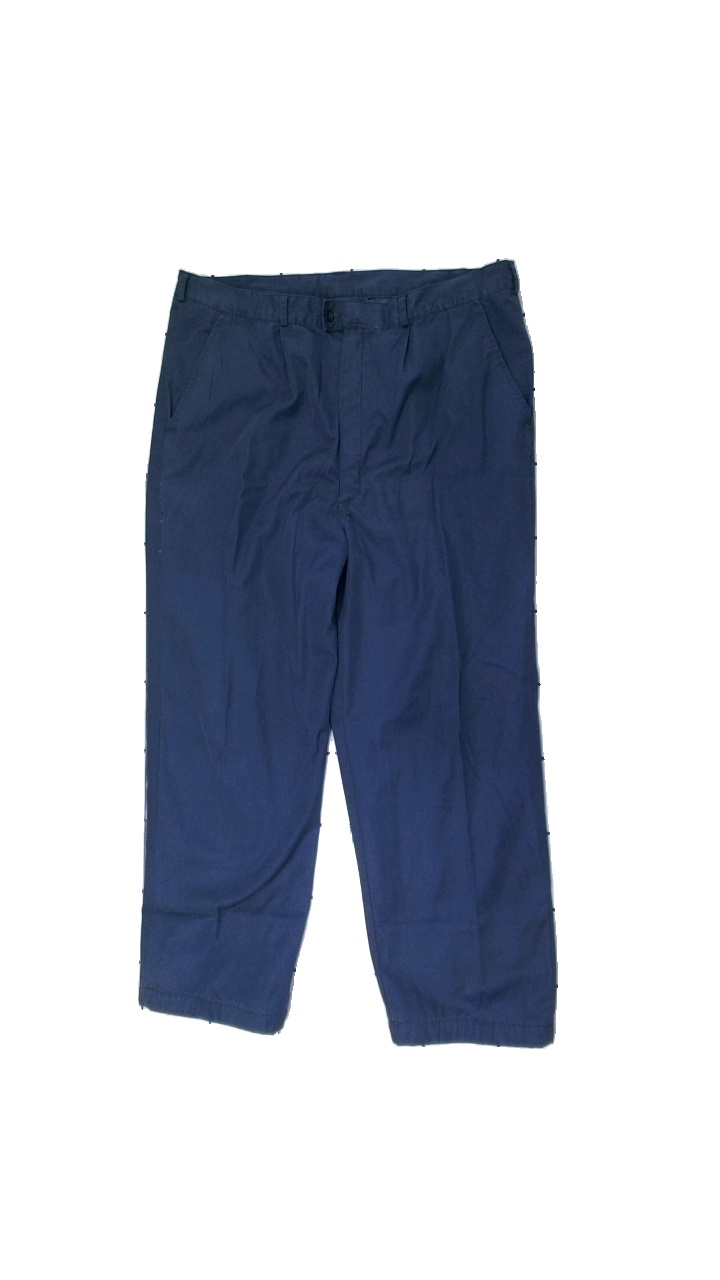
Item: Trousers (Men)
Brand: Missing
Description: Blue trousers from unknown brand, size L/XL. Poor condition.
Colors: Blue
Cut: Regular
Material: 50% cott, 50% poly
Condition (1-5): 3
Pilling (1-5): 5
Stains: Major
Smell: Minor
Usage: Export
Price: <50